Confederados

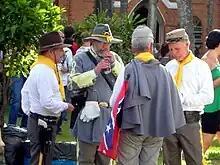
Os Confederados at Festa Confederada

Confederados is the Brazilian name for Confederate expatriates, all white Southerners who fled the Southern United States during Reconstruction, and their Brazilian descendants. They were enticed to Brazil by offers of cheap land from Emperor Dom Pedro II, who had hoped to gain expertise in cotton farming. The regime in Brazil had a number of features that attracted the Confederados, namely the continued legality of slavery, but also political decentralization and a relatively high commitment to free trade.